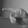
ASL letter: P